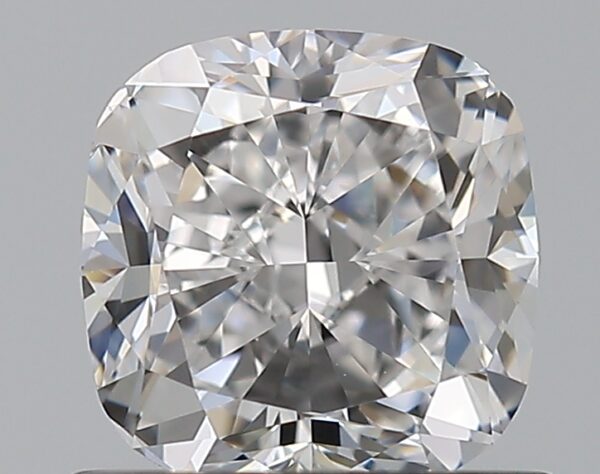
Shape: cushion
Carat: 1
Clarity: VS1
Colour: D
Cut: VG
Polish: EX
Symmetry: VG
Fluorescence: N
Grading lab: GIA
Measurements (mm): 5.5 x 5.44 x 3.89